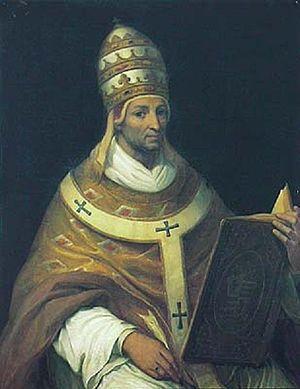
Portrait du pape Jean XXII
La famille Duèze de Carmain est une famille noble française originaire de Cahors, connue notamment pour avoir donné un pape d'Avignon au XIIIᵉ siècle, Jean XXII, plusieurs cardinaux, et avoir construit à Cahors le palais Duèze, dont il subsiste, sept siècles plus tard, la très haute tour classée monument historique. Cette famille a formé deux branches, toutes deux éteintes à la fin du XVIᵉ siècle.